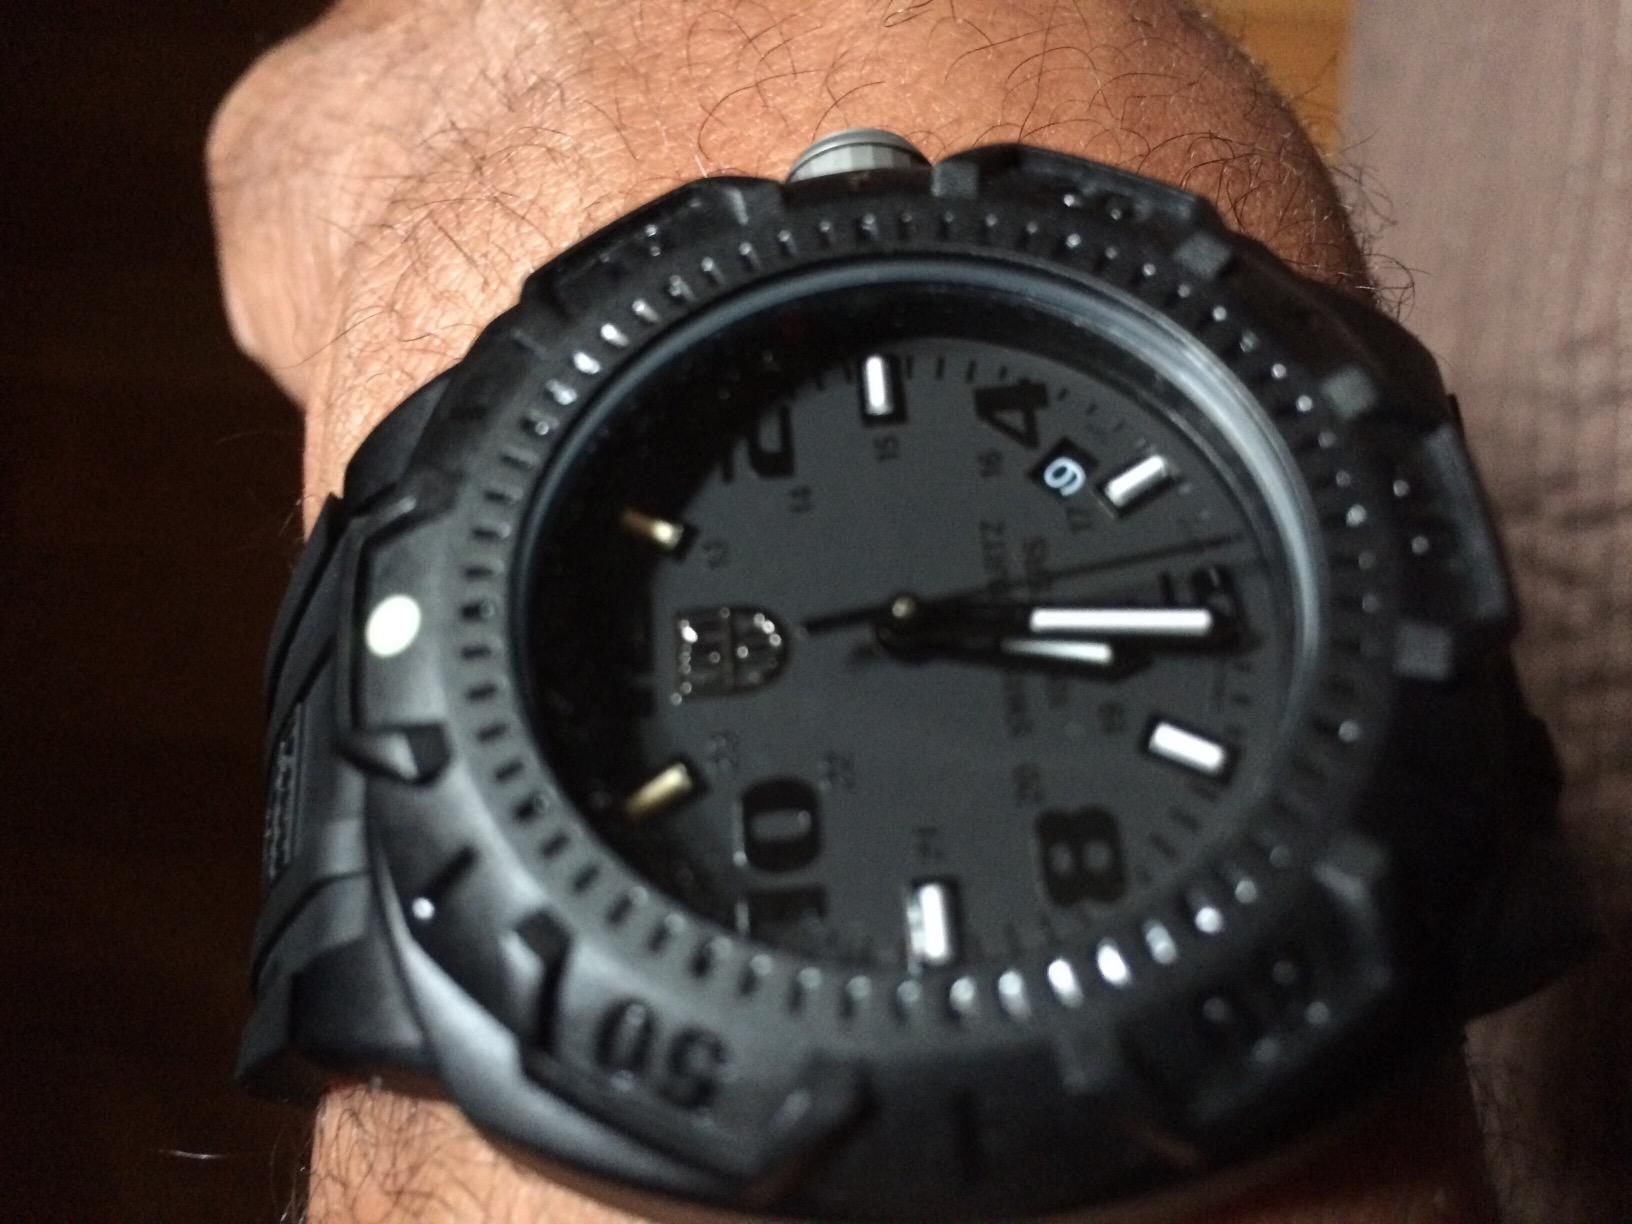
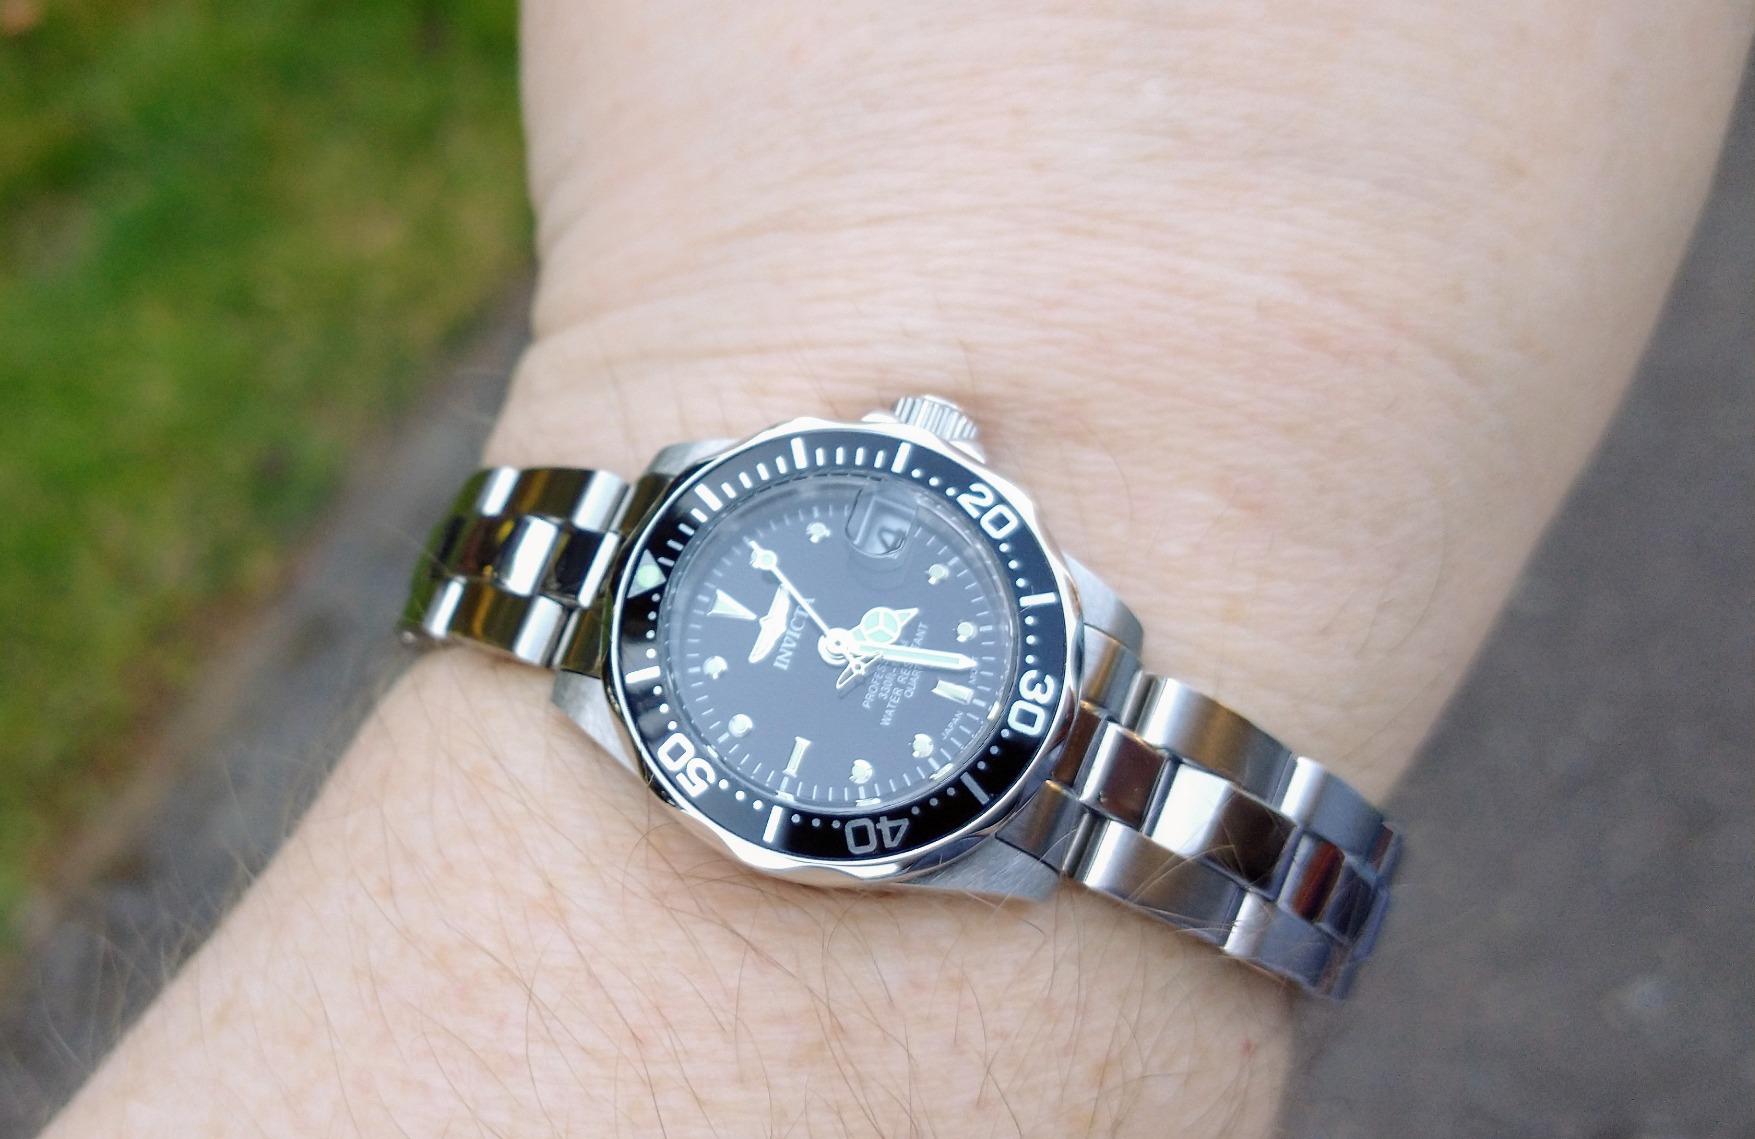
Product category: accessories_watch
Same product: no